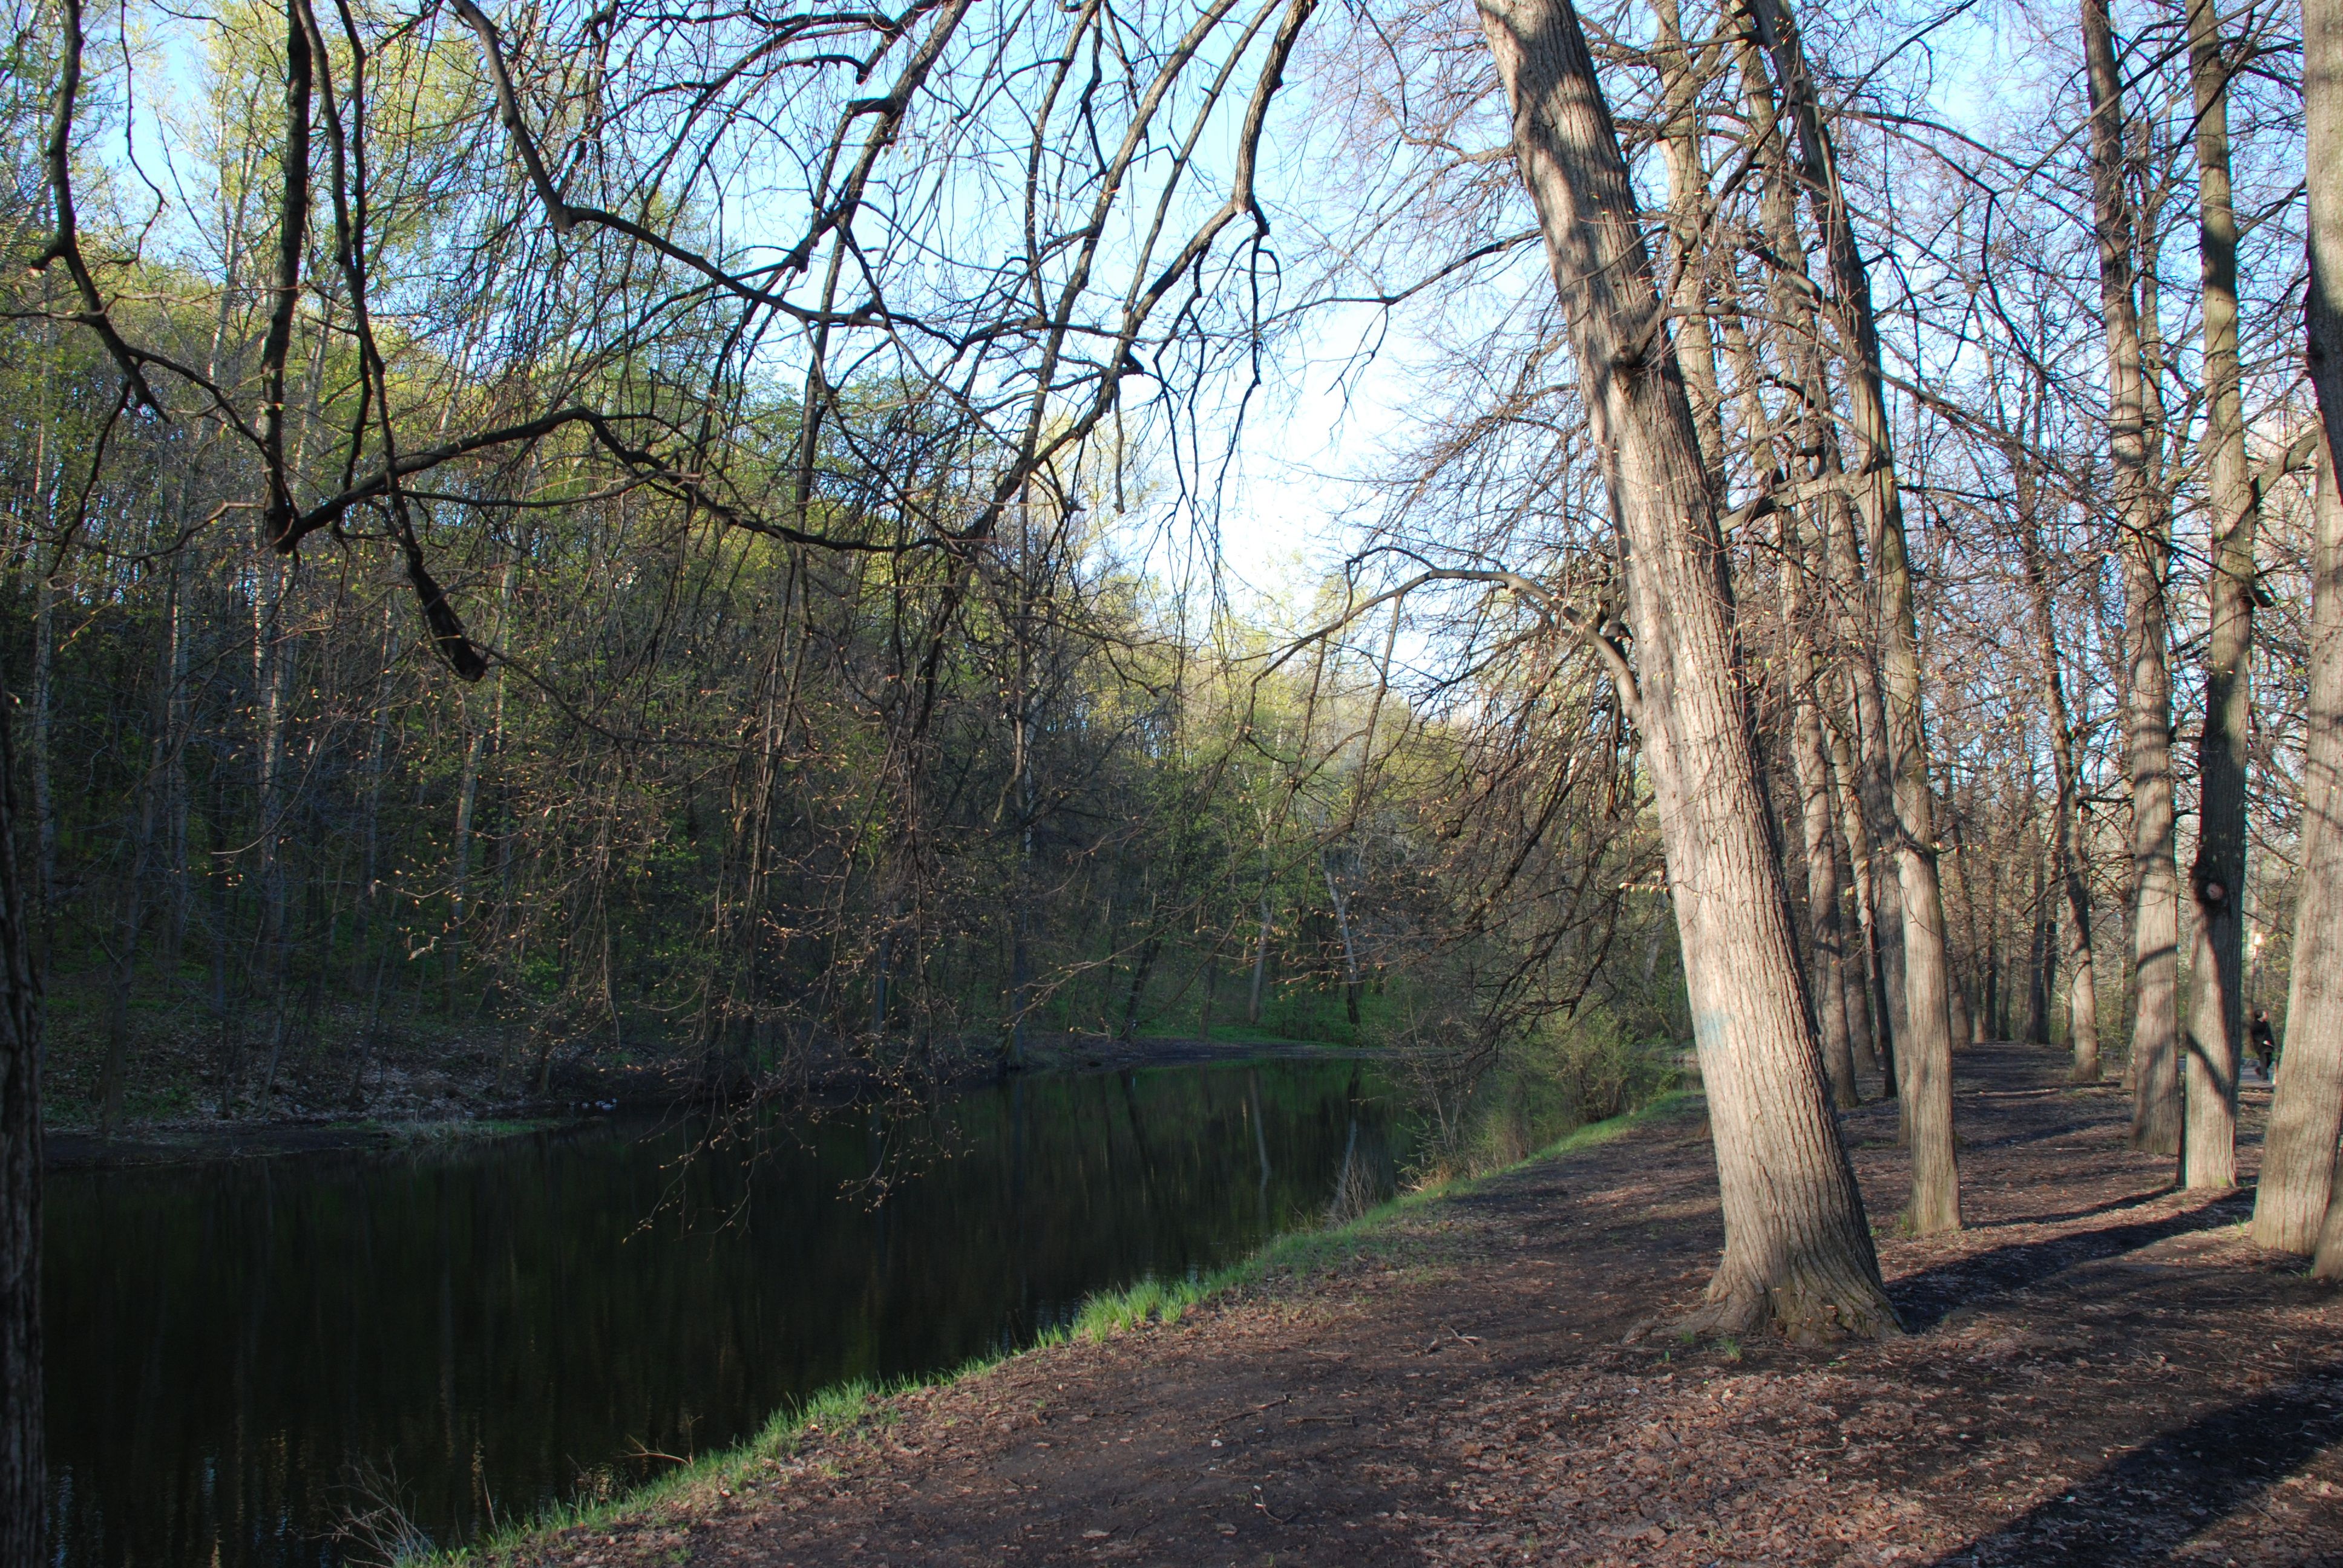
landscape, tree, nature, forest, wilderness, branch, trail, sunlight, leaf, river, autumn, nikon, season, waterway, wetland, woodland, d80, habitat, ecosystem, wonderfulworldmix, rural area, natural environment, atmospheric phenomenon, woody plant